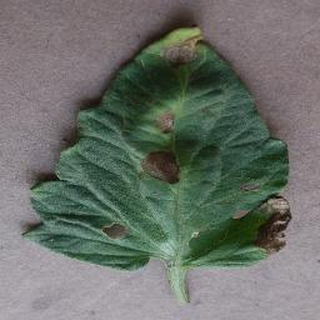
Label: tomato_early_blight